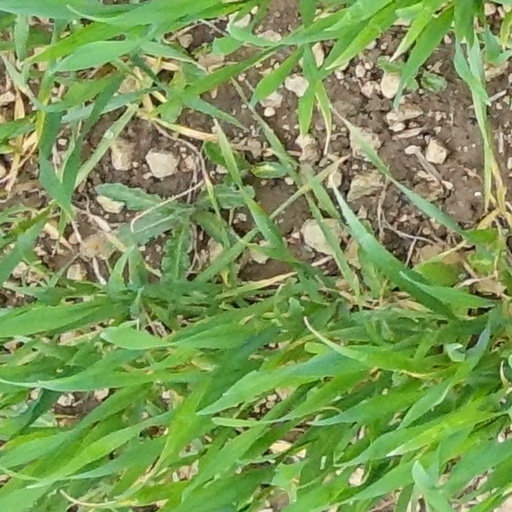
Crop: wheat